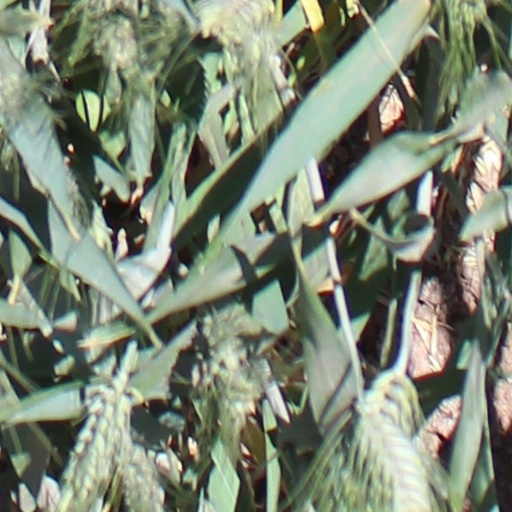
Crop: wheat